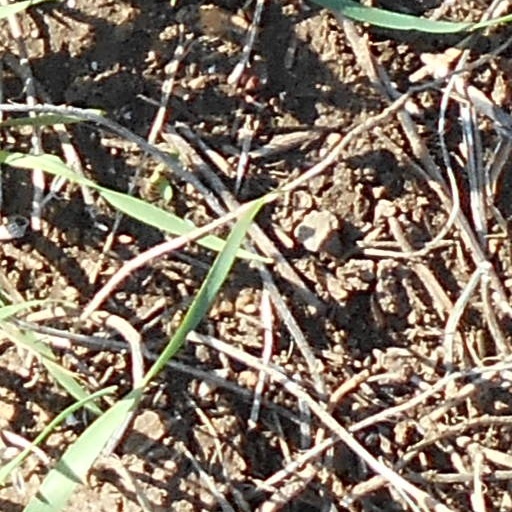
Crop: wheat